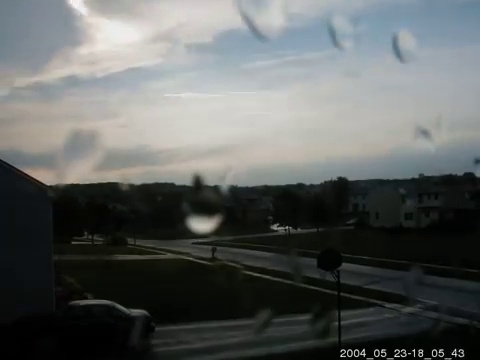
Fire: no
Smoke: no